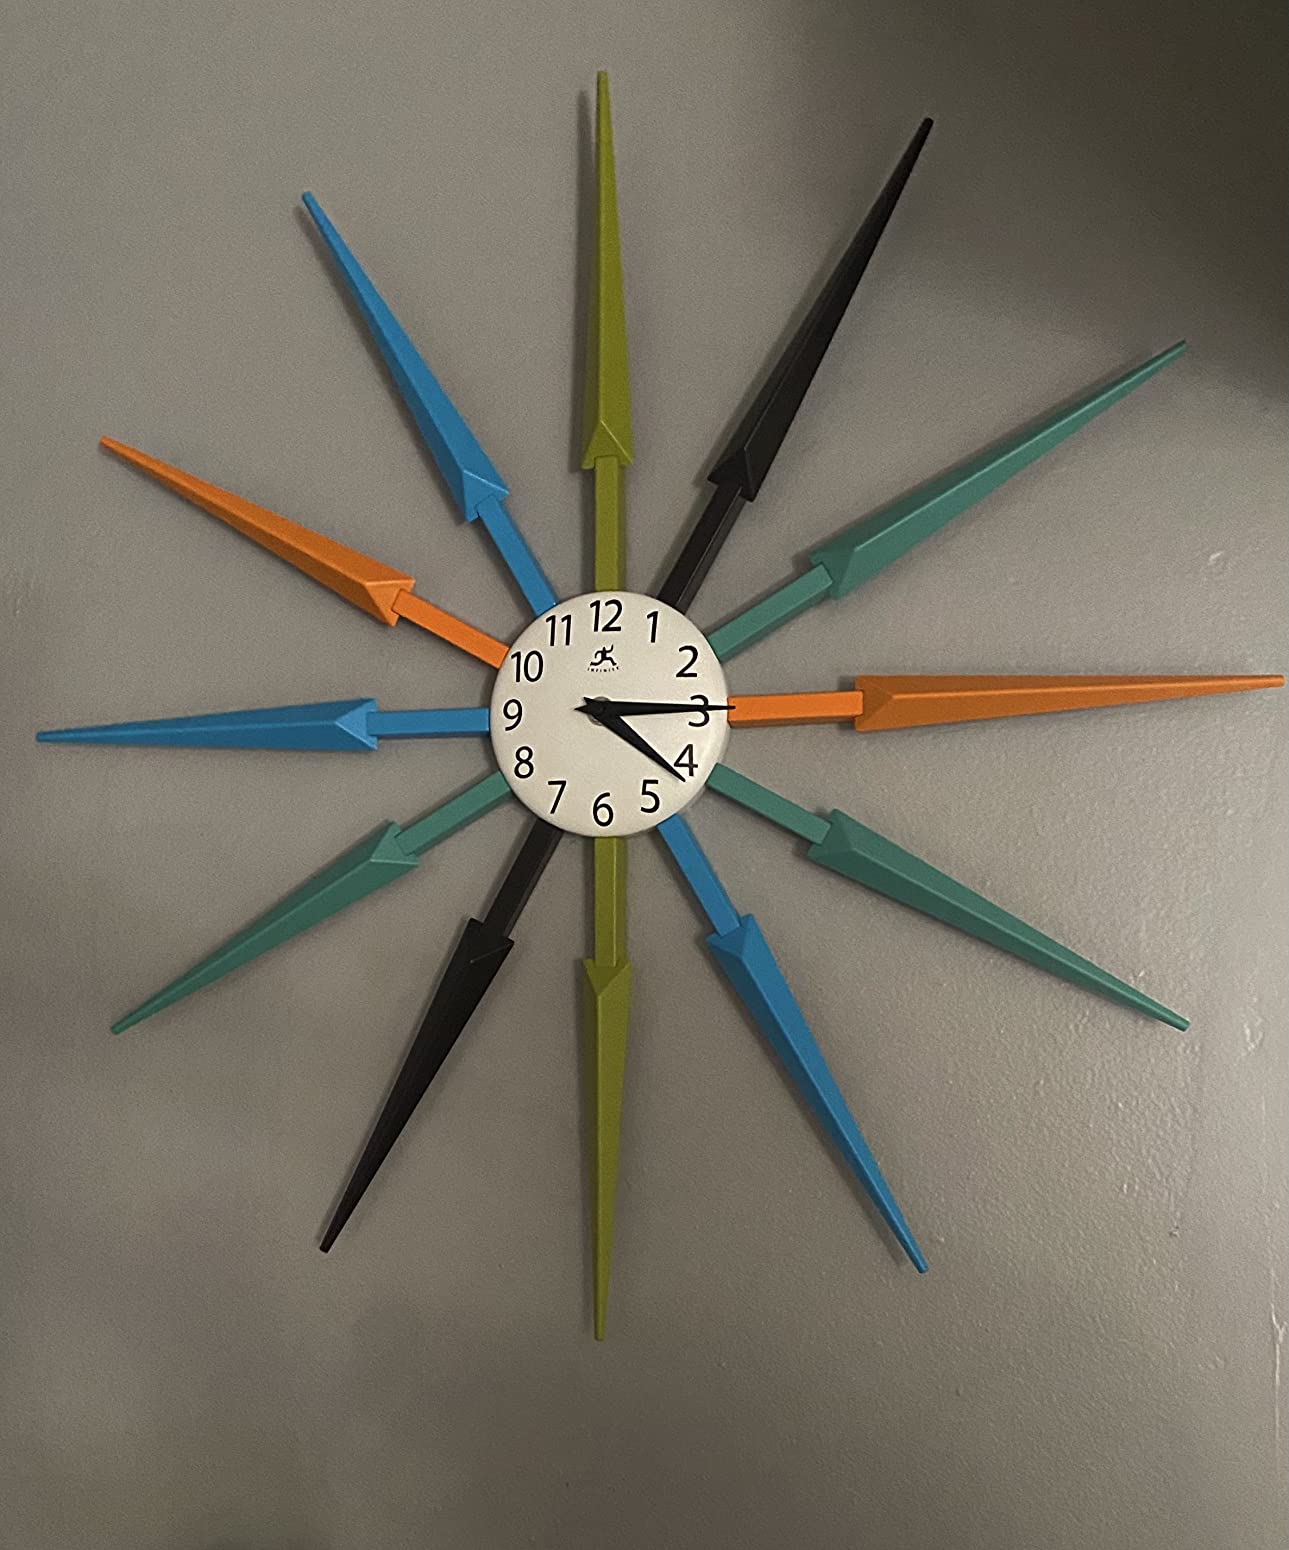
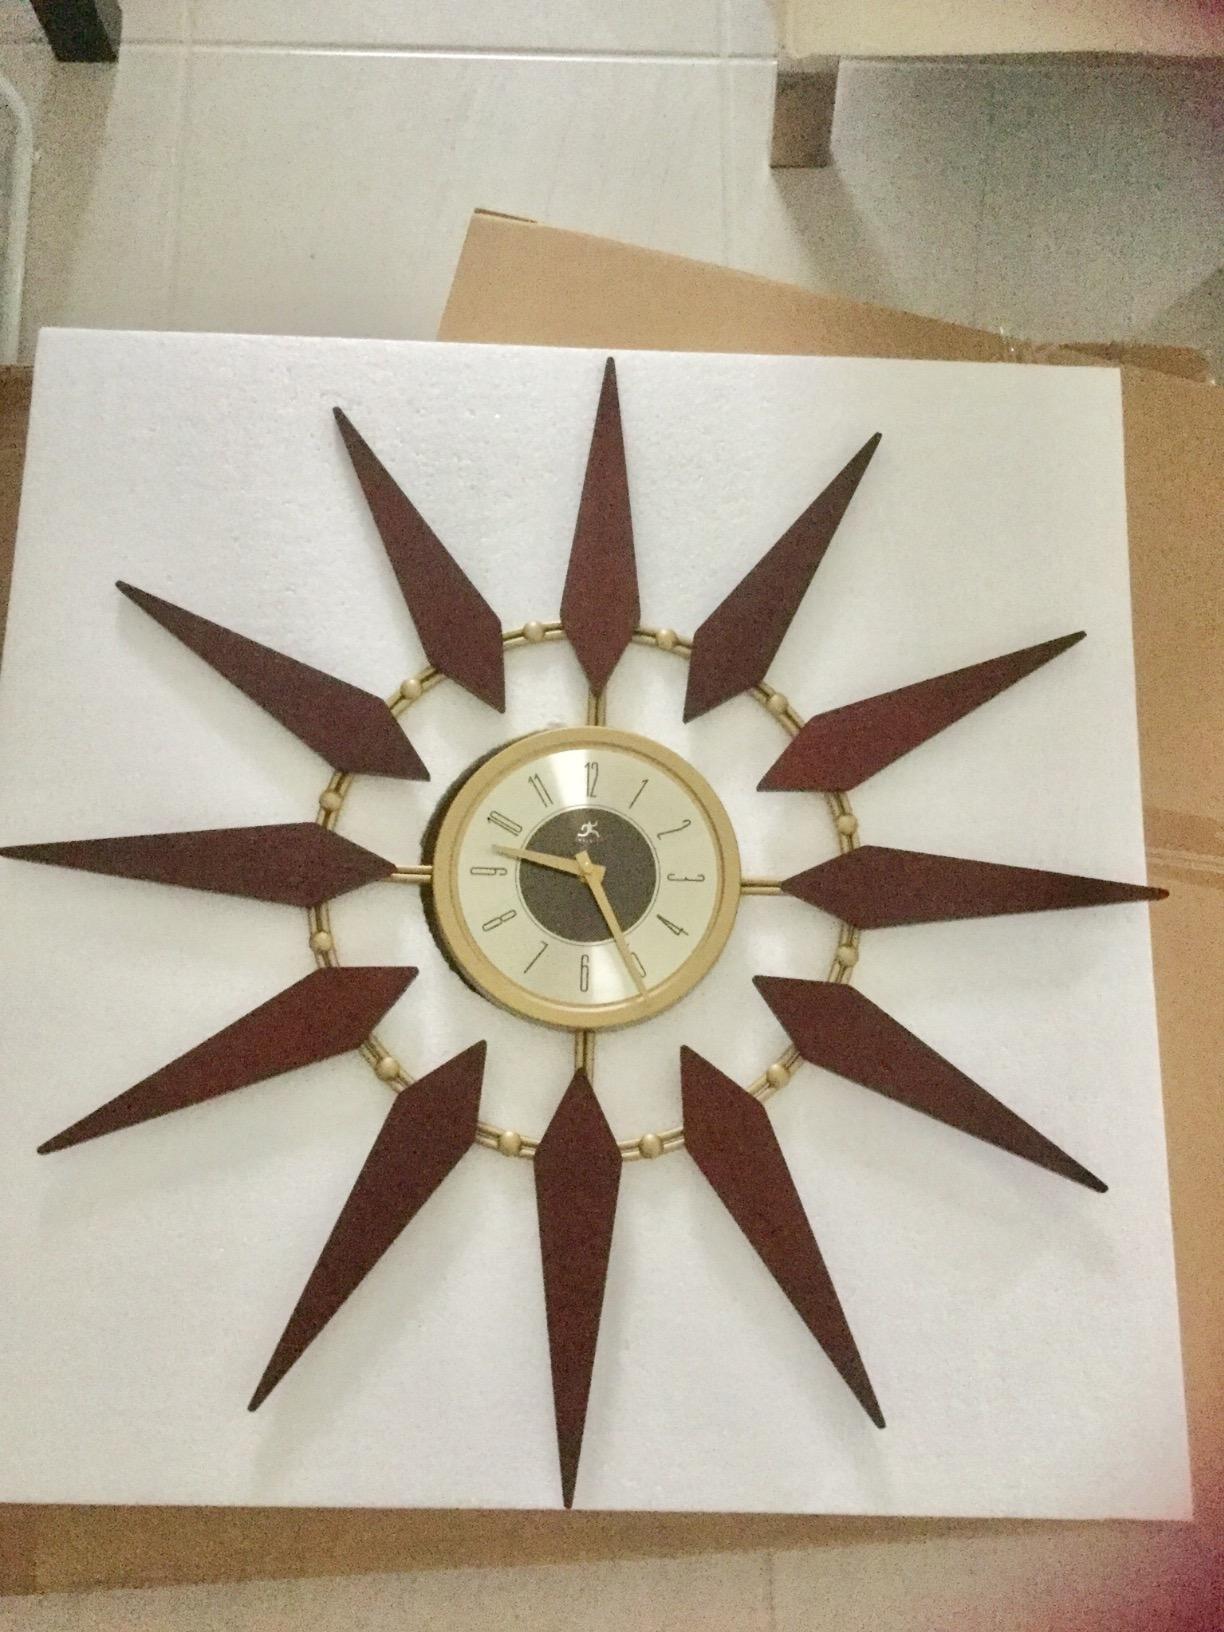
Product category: clock
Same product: no